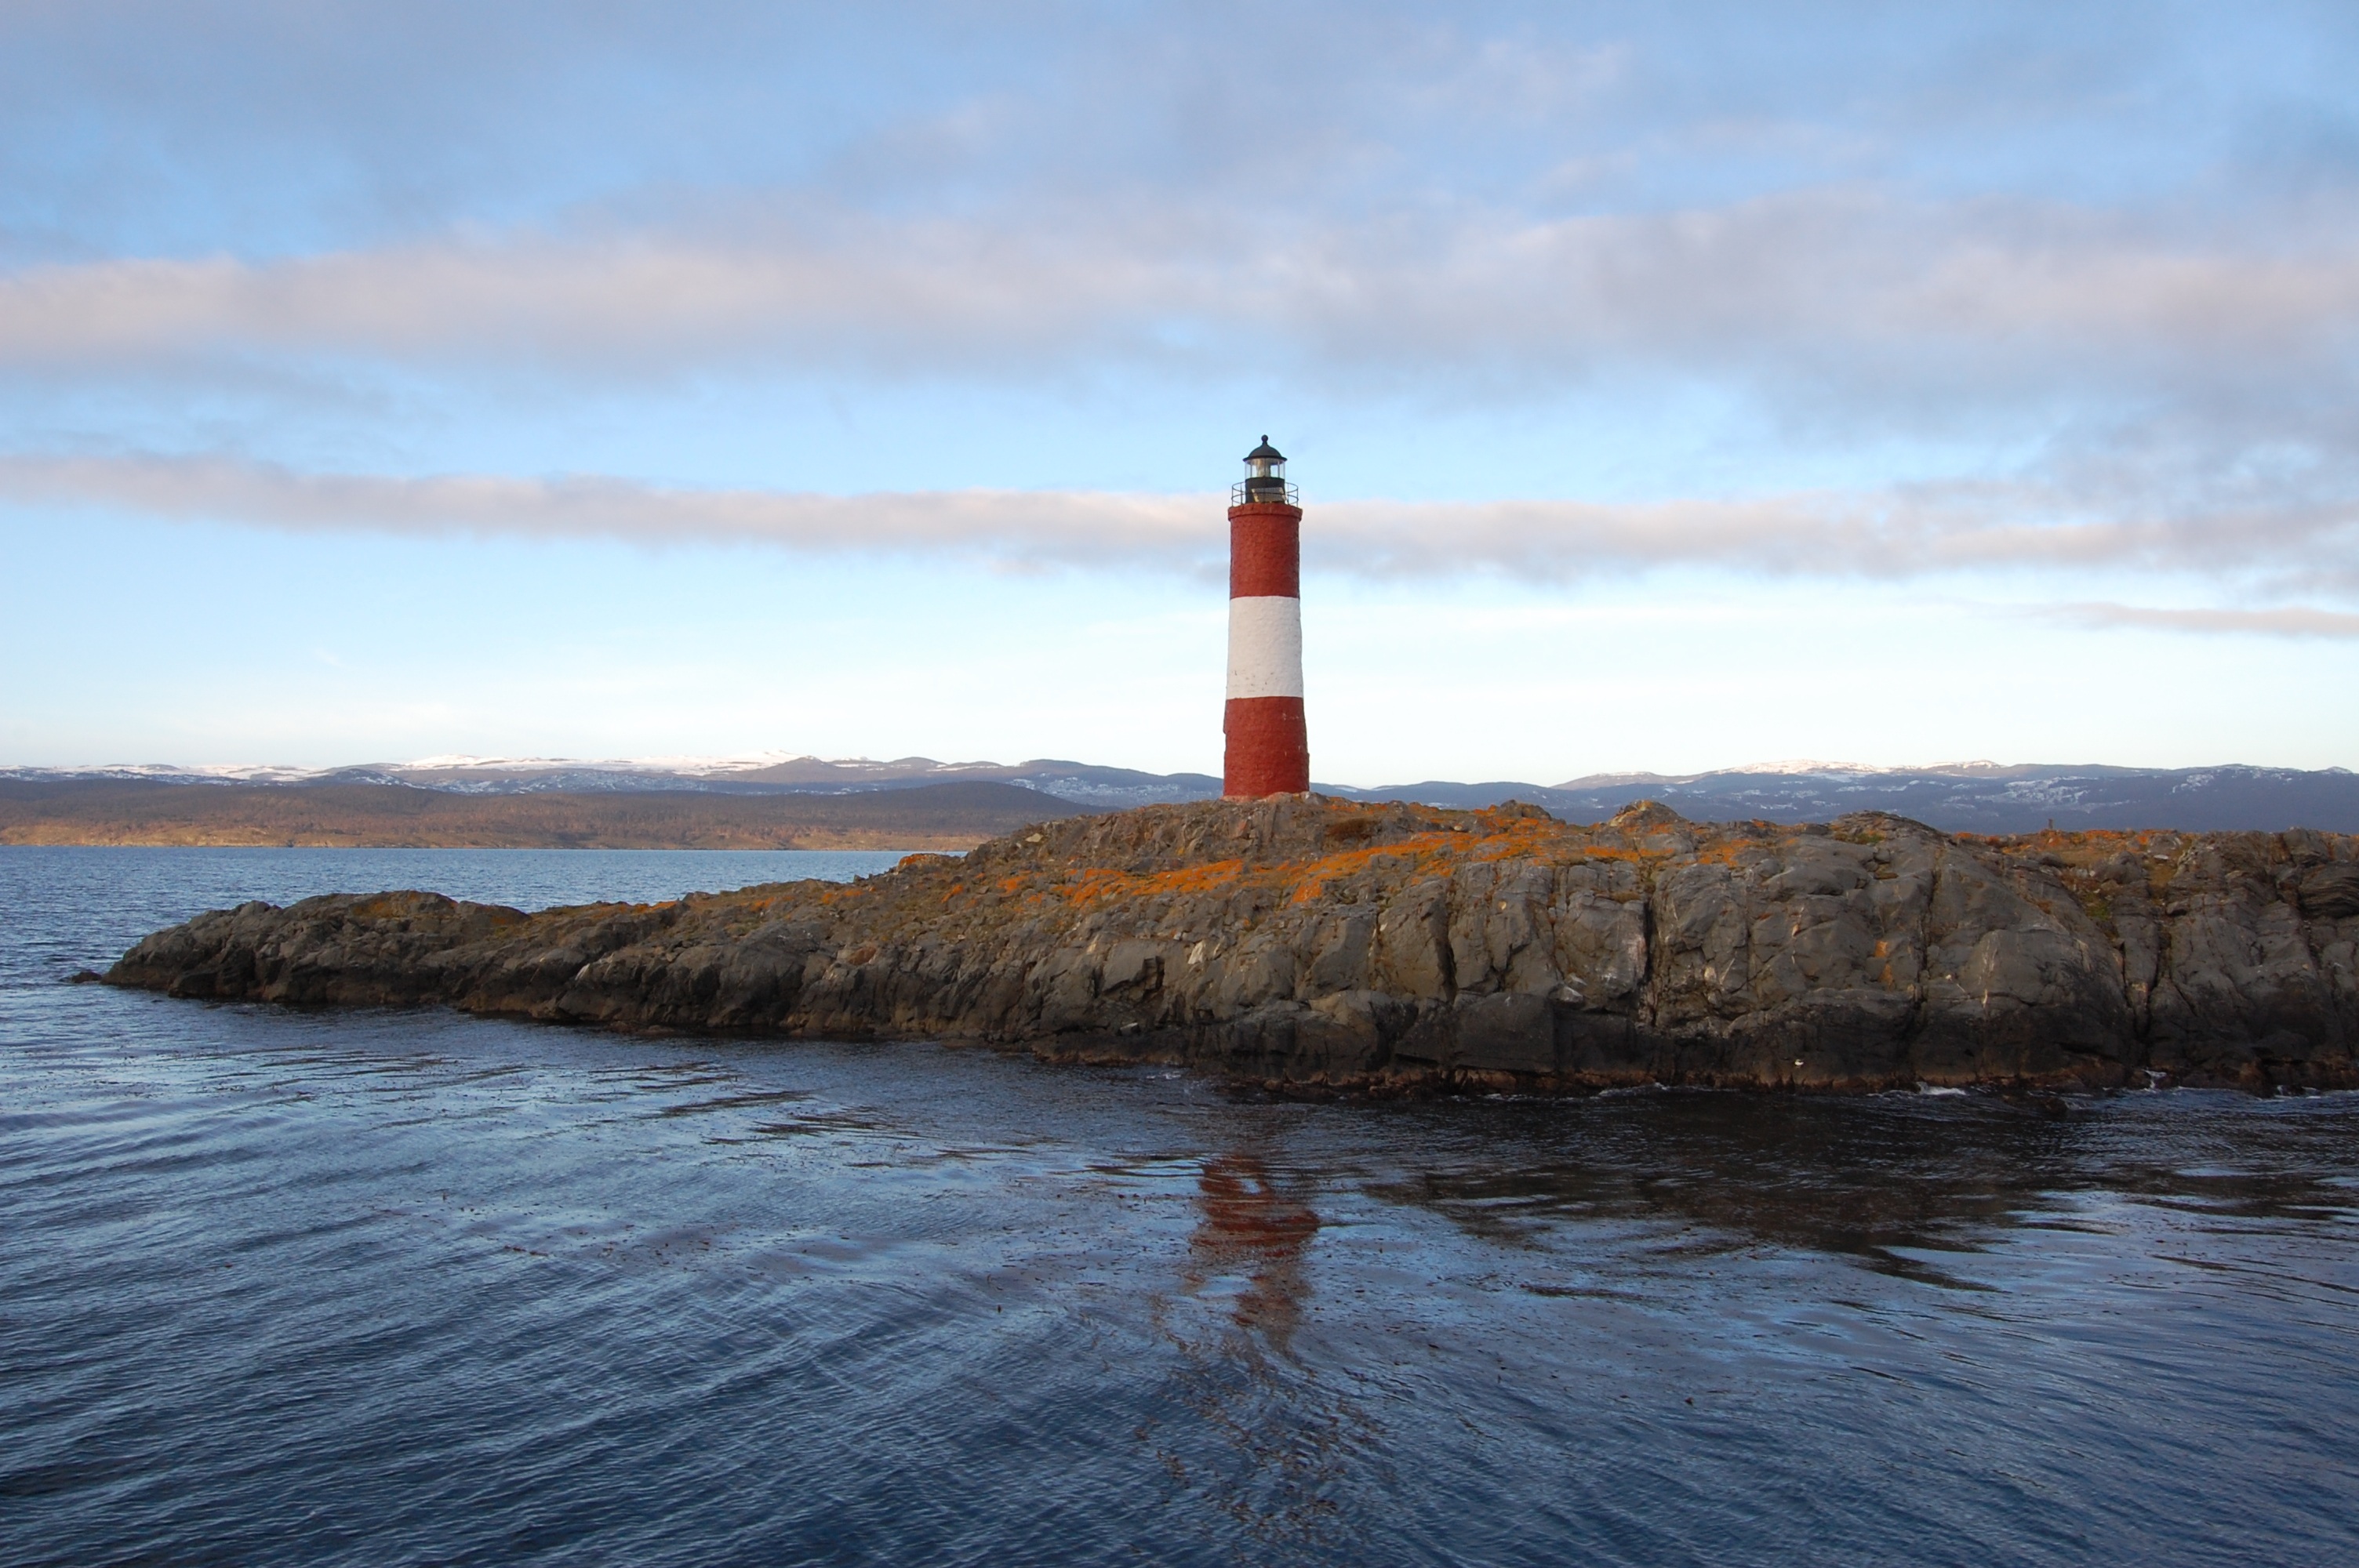
sea, coast, water, nature, ocean, lighthouse, shore, wave, seagull, dusk, tranquility, cove, reflection, tower, peace, blue, rest, trip, rocks, birds, stones, mar, litoral, argentina, navigation, channel, loch, patagonia, cape, browse, ushuaia, tierra del fuego